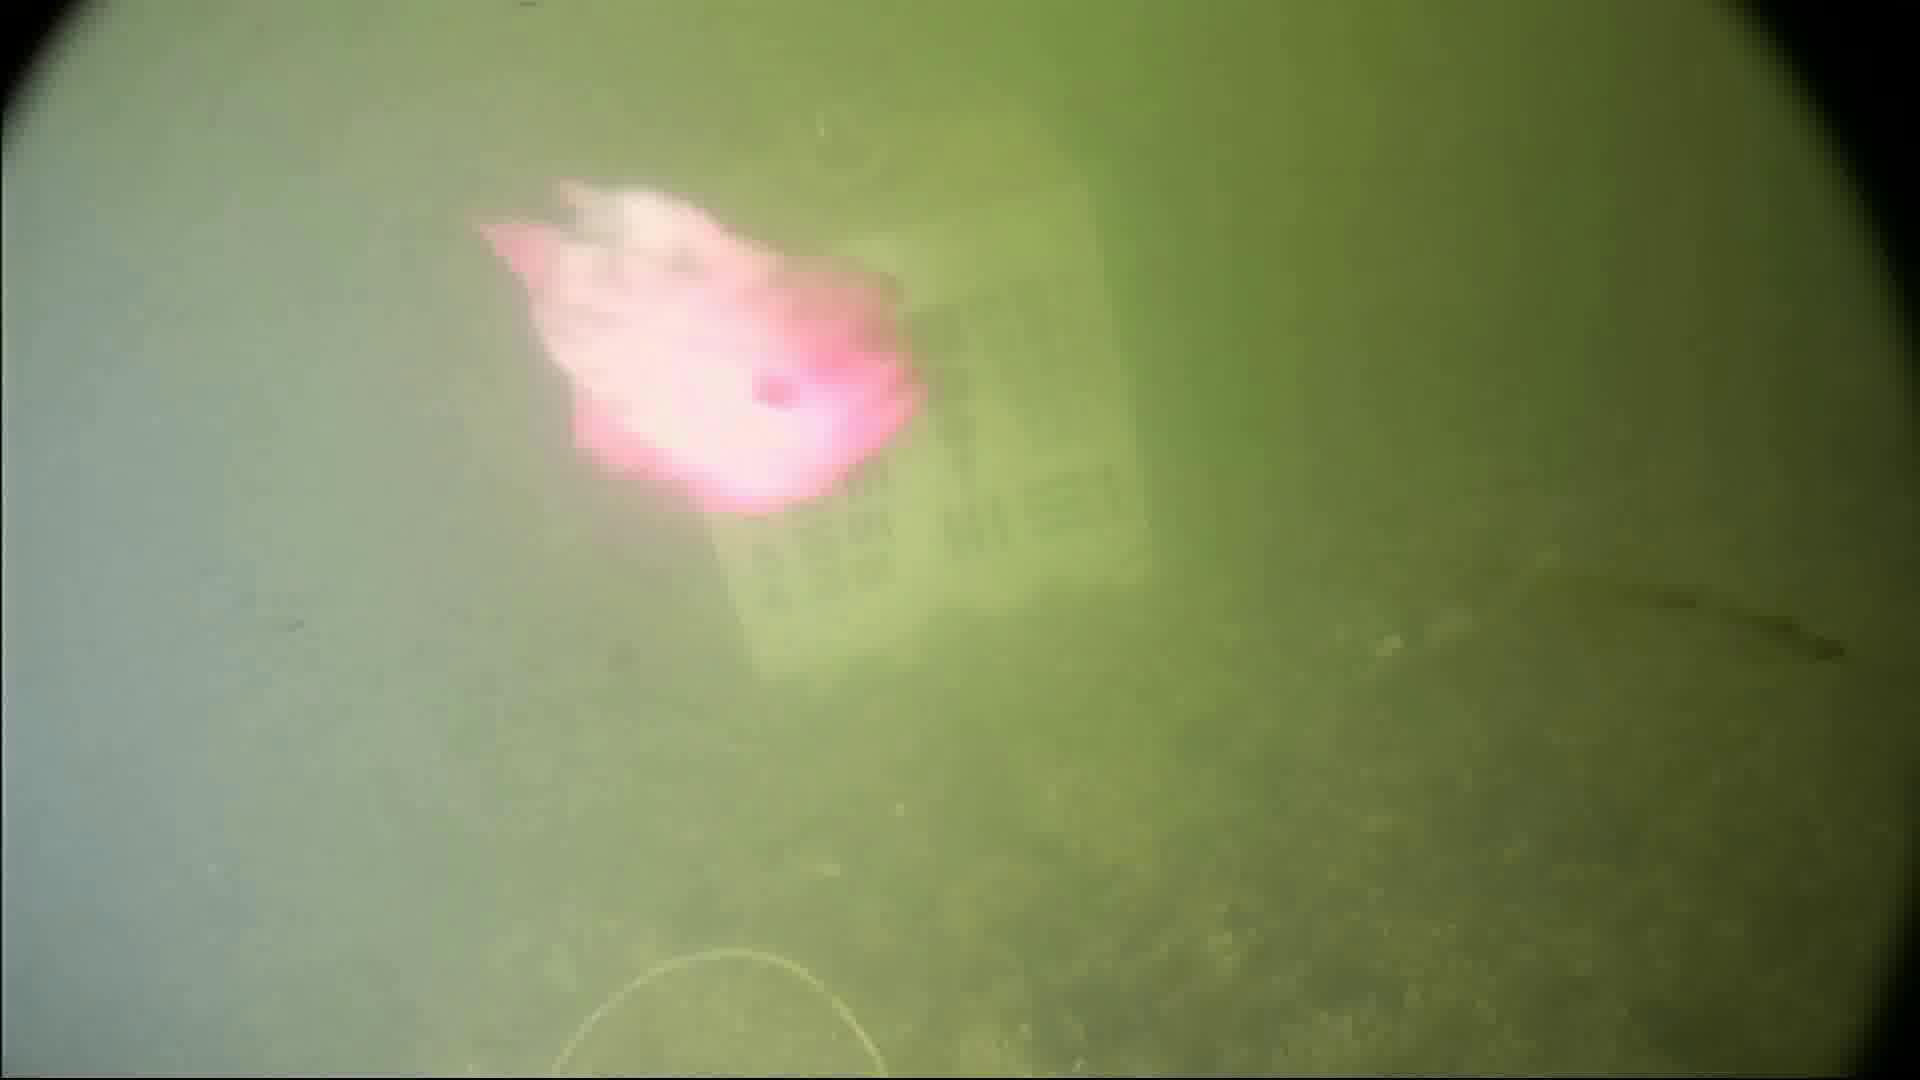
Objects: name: fish
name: crab